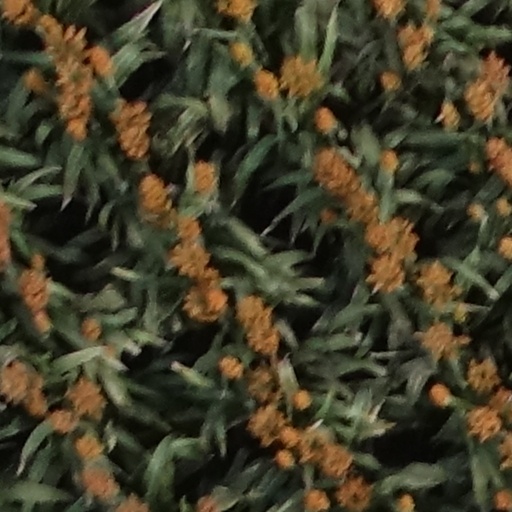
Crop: sorghum